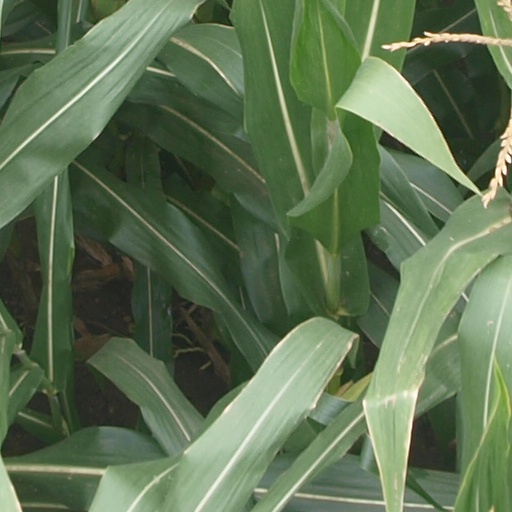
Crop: maize; corn